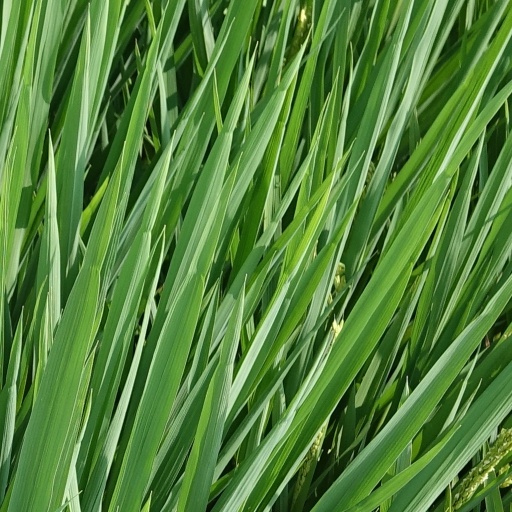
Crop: rice